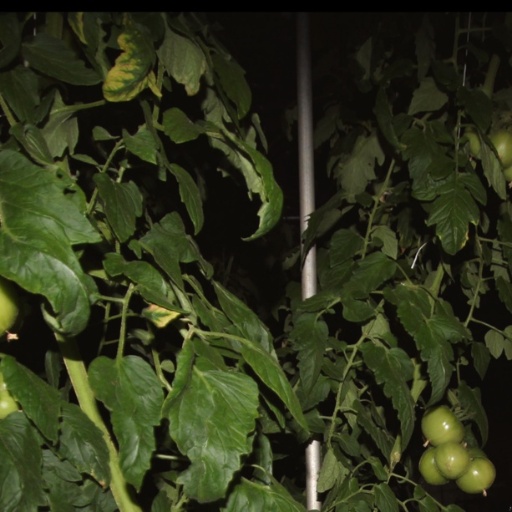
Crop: tomato